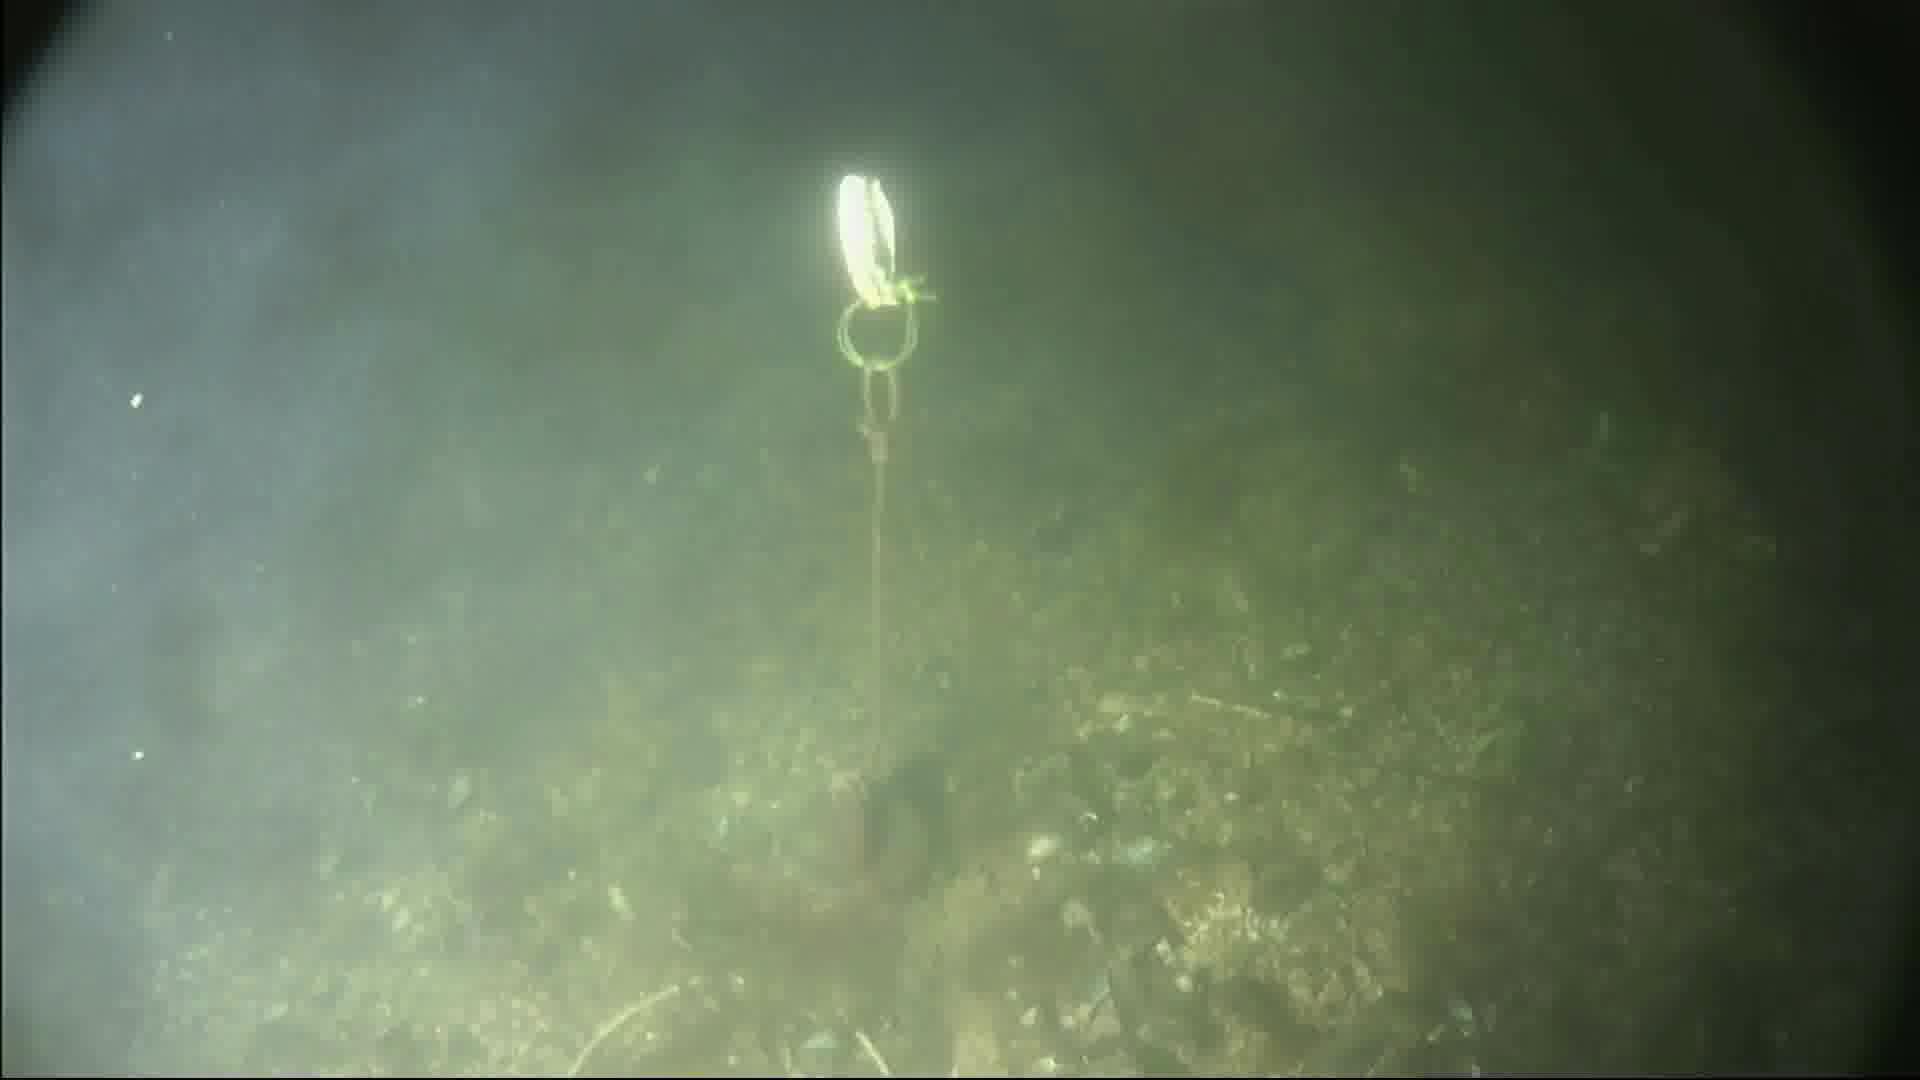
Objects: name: crab